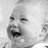
Emotion: happy